Government of Texas

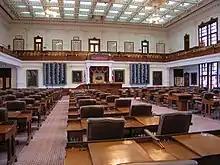
The House of Representatives Chamber in the Texas State Capitol

The Texas Legislature is bicameral, which signifies, having two separate chambers or houses, which in this case, the purpose is to provide checks and balances within the legislature, motivate careful lawmaking, representing different interests. The Texas House of Representatives has 150 members, while the Texas Senate has 31. The Speaker of the House presides over the House, and the Lieutenant Governor presides over the Senate. It is a powerful arm of the Texas government not only because of its power of the purse to control and direct the activities of state government and the strong constitutional connections between it and the Lieutenant Governor, but also due to Texas's plural executive.